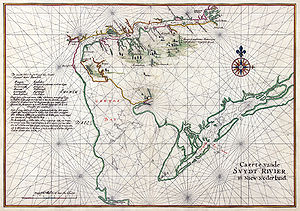
Delaware / Historie
Kort over Swaanendal, anlagt af hollænderne, senere navngivet Delaware Bay
Delaware er en af de 50 delstater i USA og er en af Sydstaterne. Mod syd og vest ligger Maryland, mod nord Pennsylvania og mod øst ligger New Jersey og Atlanterhavet. Staten har sit navn fra Thomas West, 3. Baron De La Warr, der var en engelsk adelsmand og Virginias første guvernør.